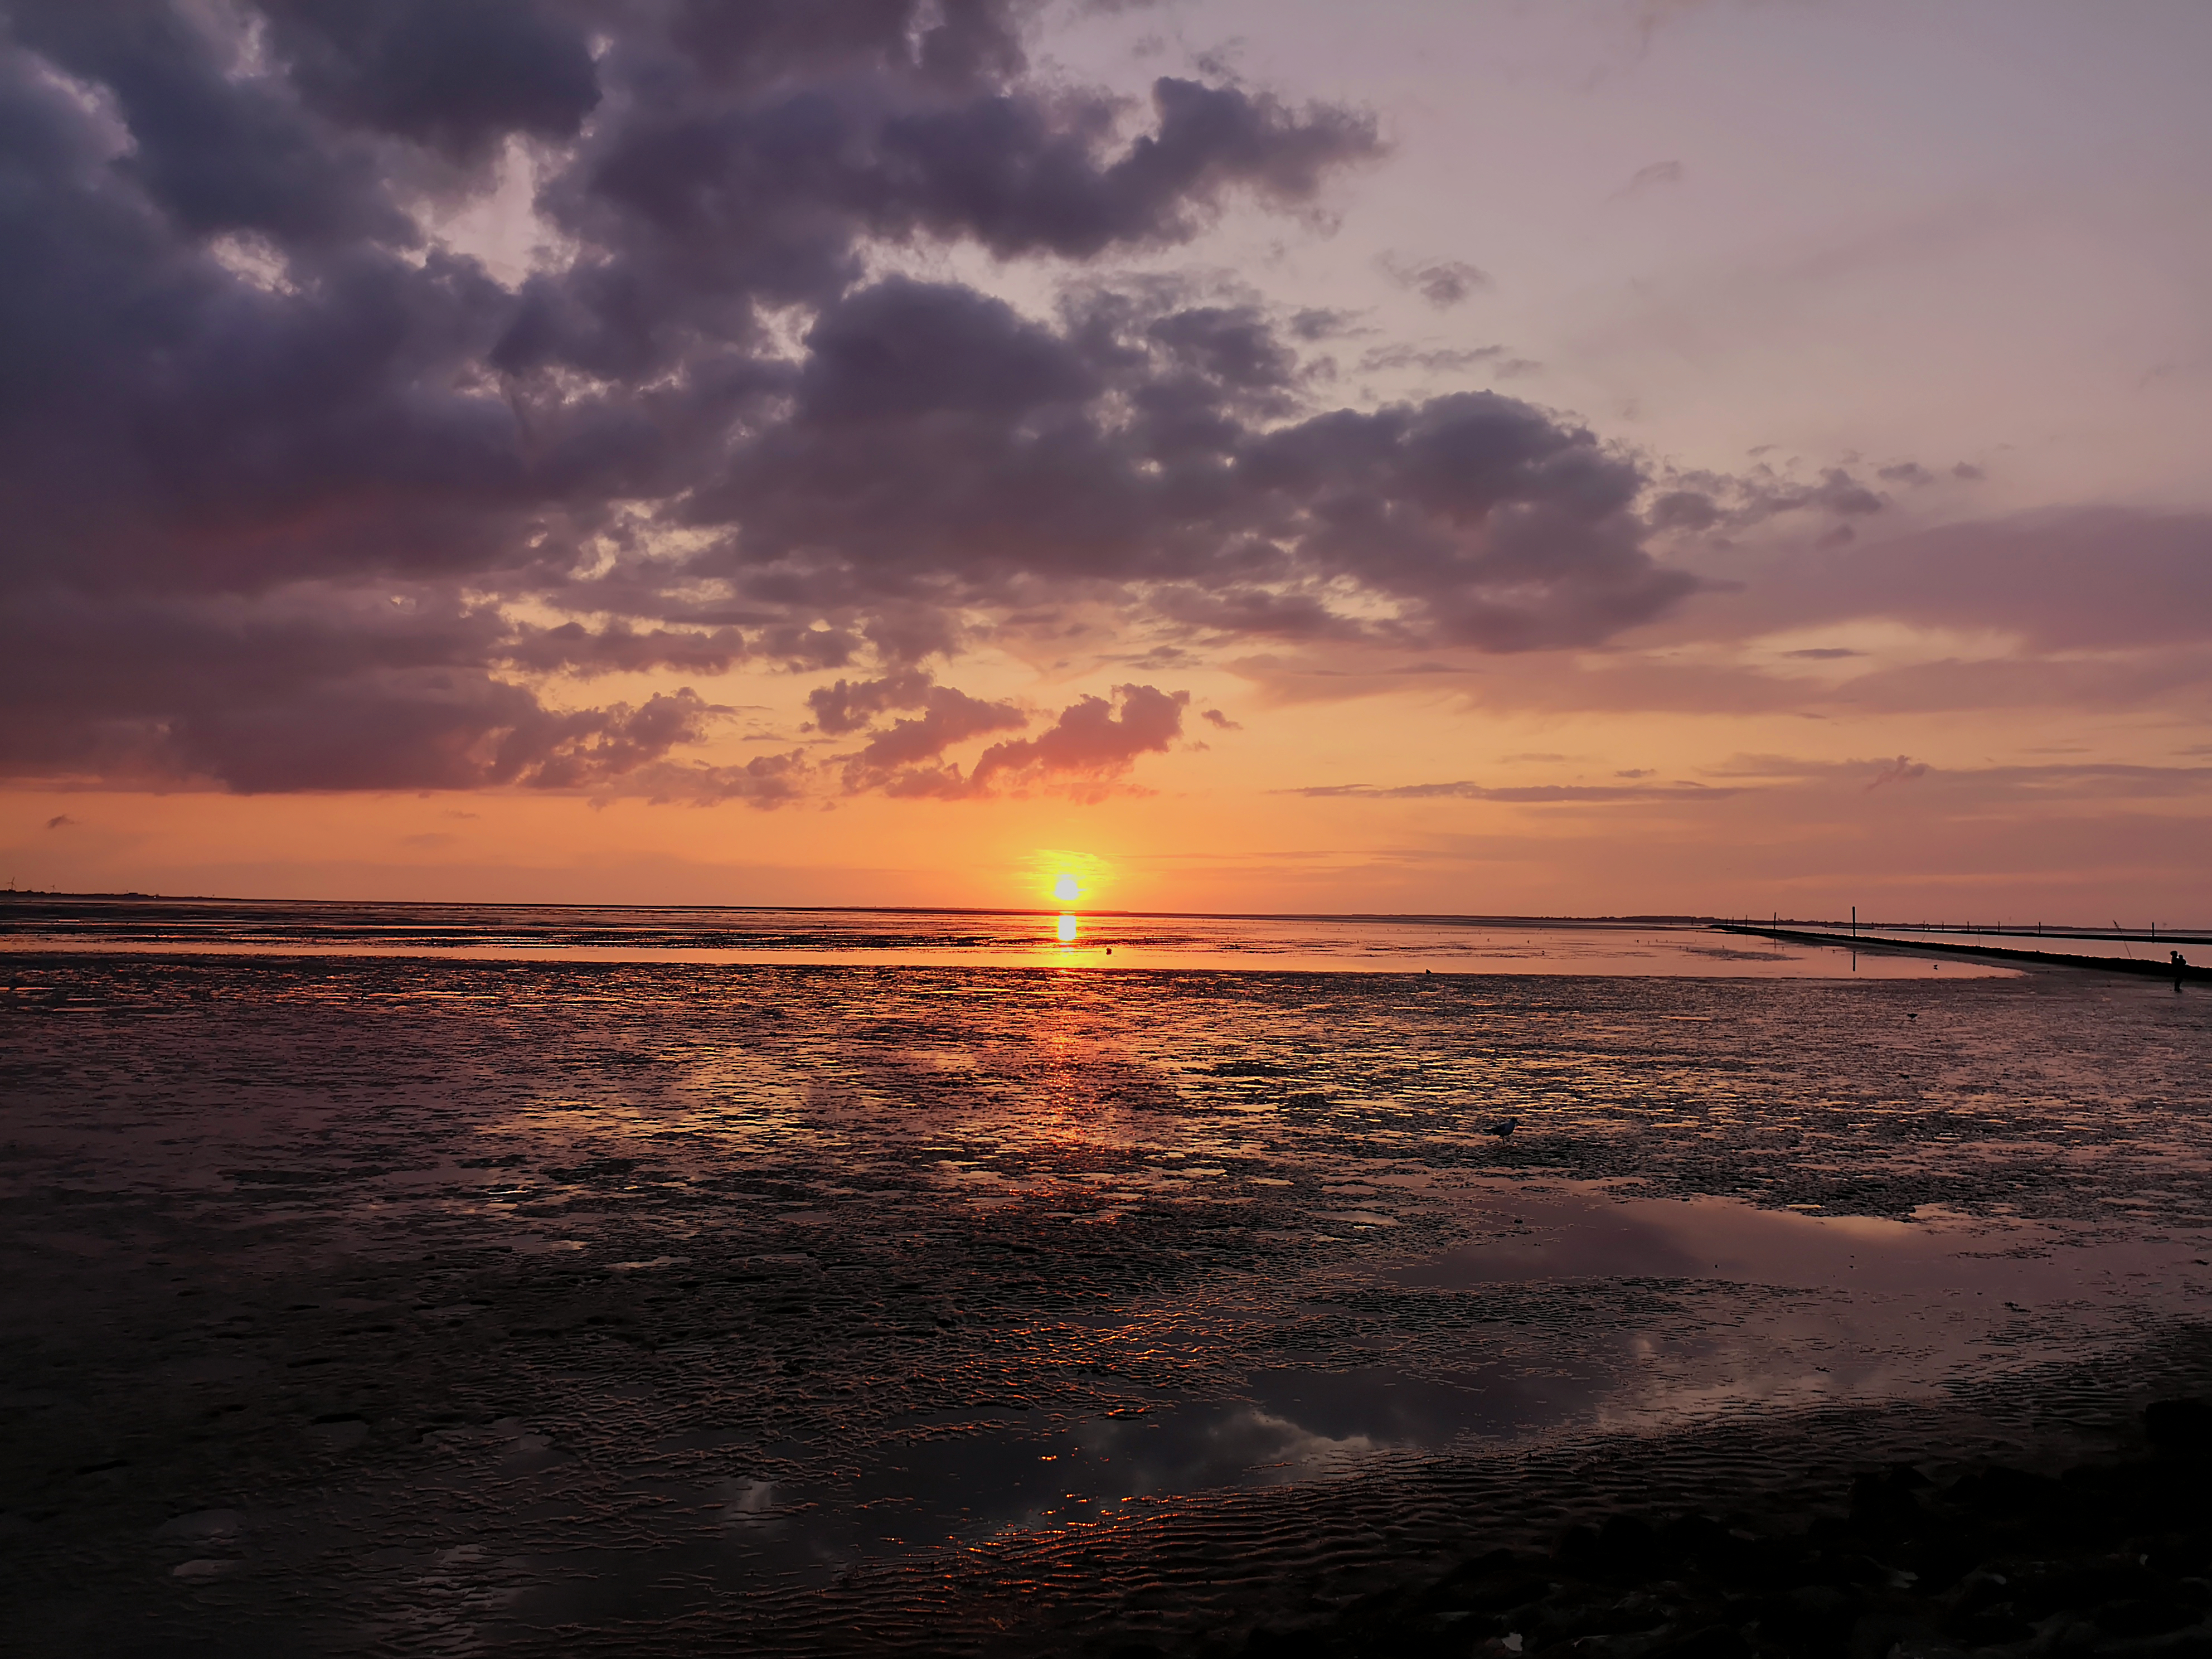
sunset, cloudy, beach, orange, blue, sun, pretty, quiet, calm, sky, horizon, body of water, sea, afterglow, sunrise, red sky at morning, dusk, water, cloud, ocean, evening, morning, sound, atmosphere, dawn, reflection, coast, shore, sunlight, wave, tide, wind wave, cumulus, photography, tropics, landscape, mudflat, vacation, astronomical object